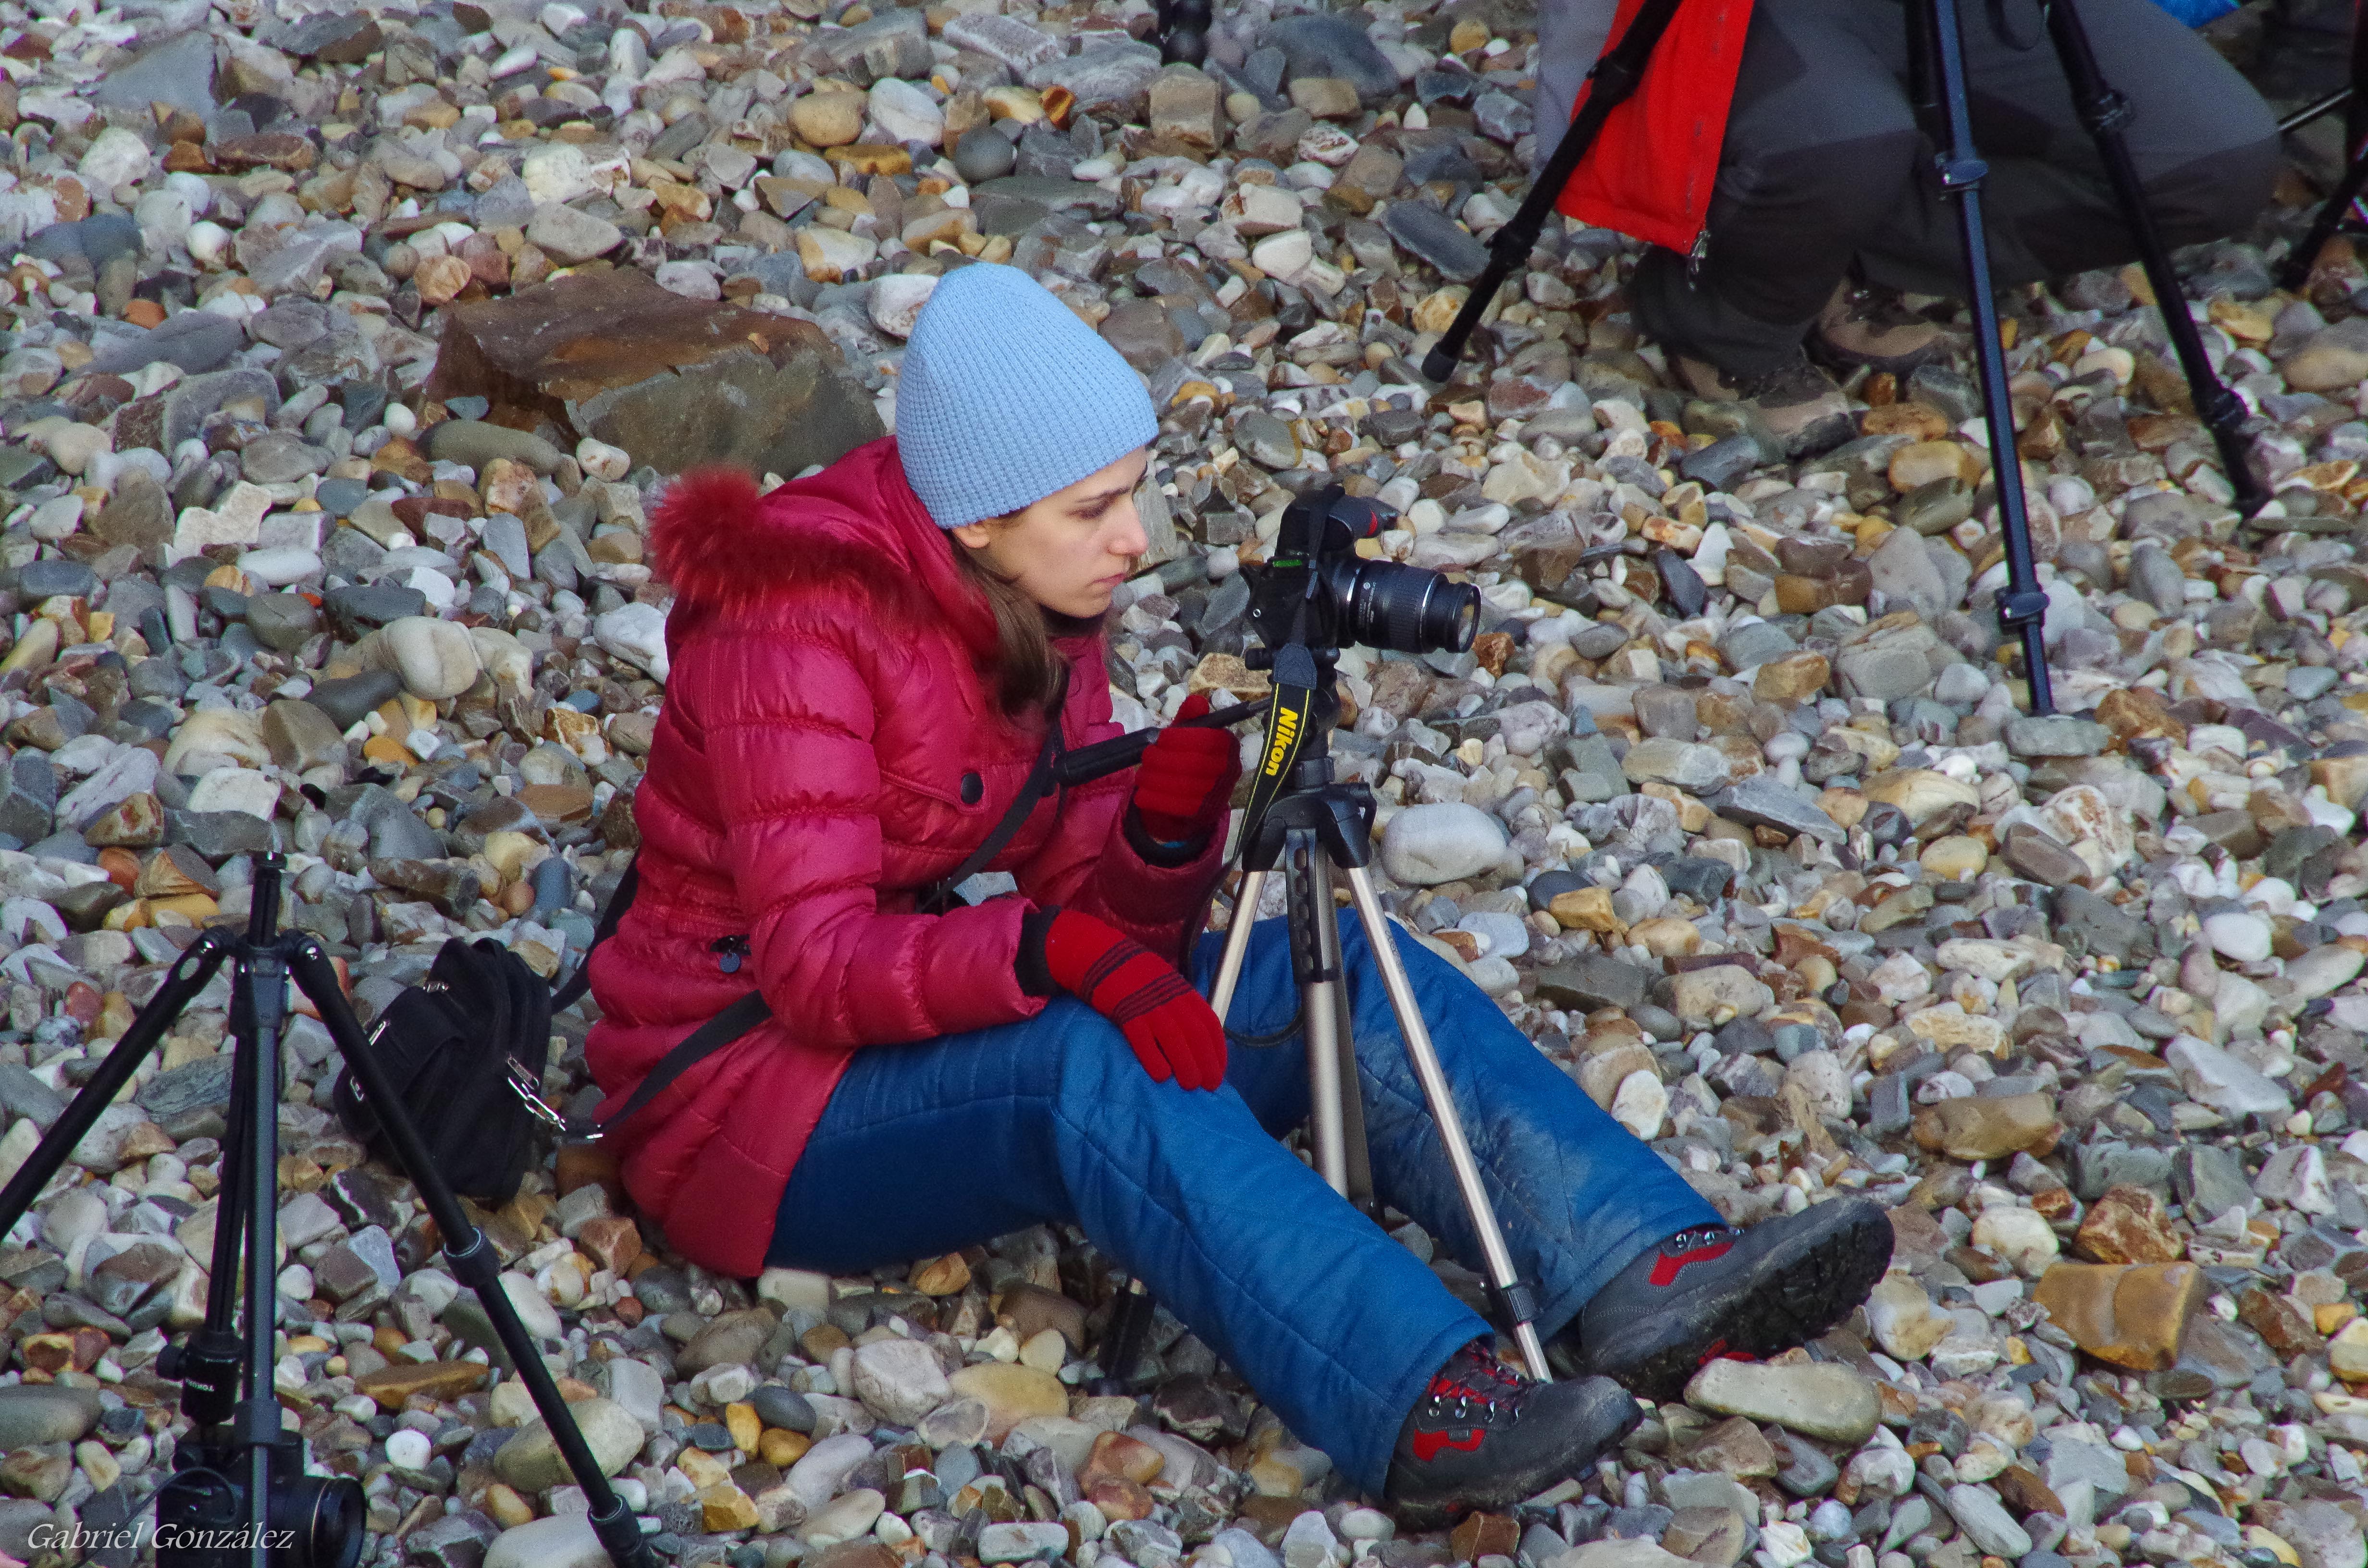
walking, hiking, adventure, climbing, extreme sport, mountaineering, xovesphoto, gphoto